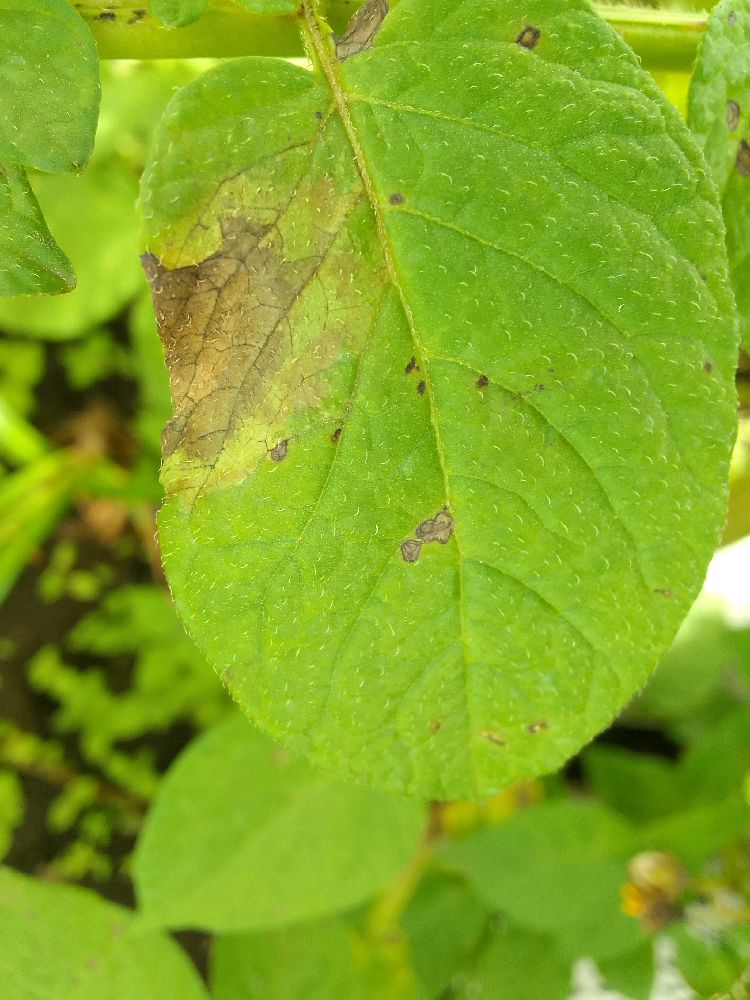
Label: Late blight